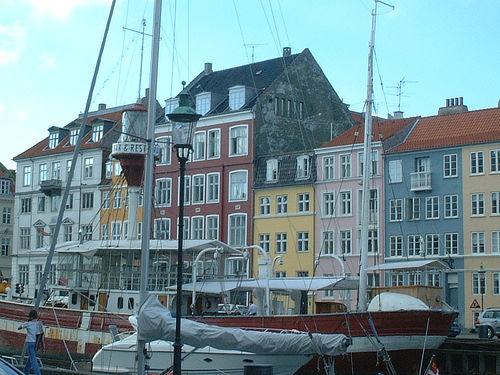
Weather: sun or clear